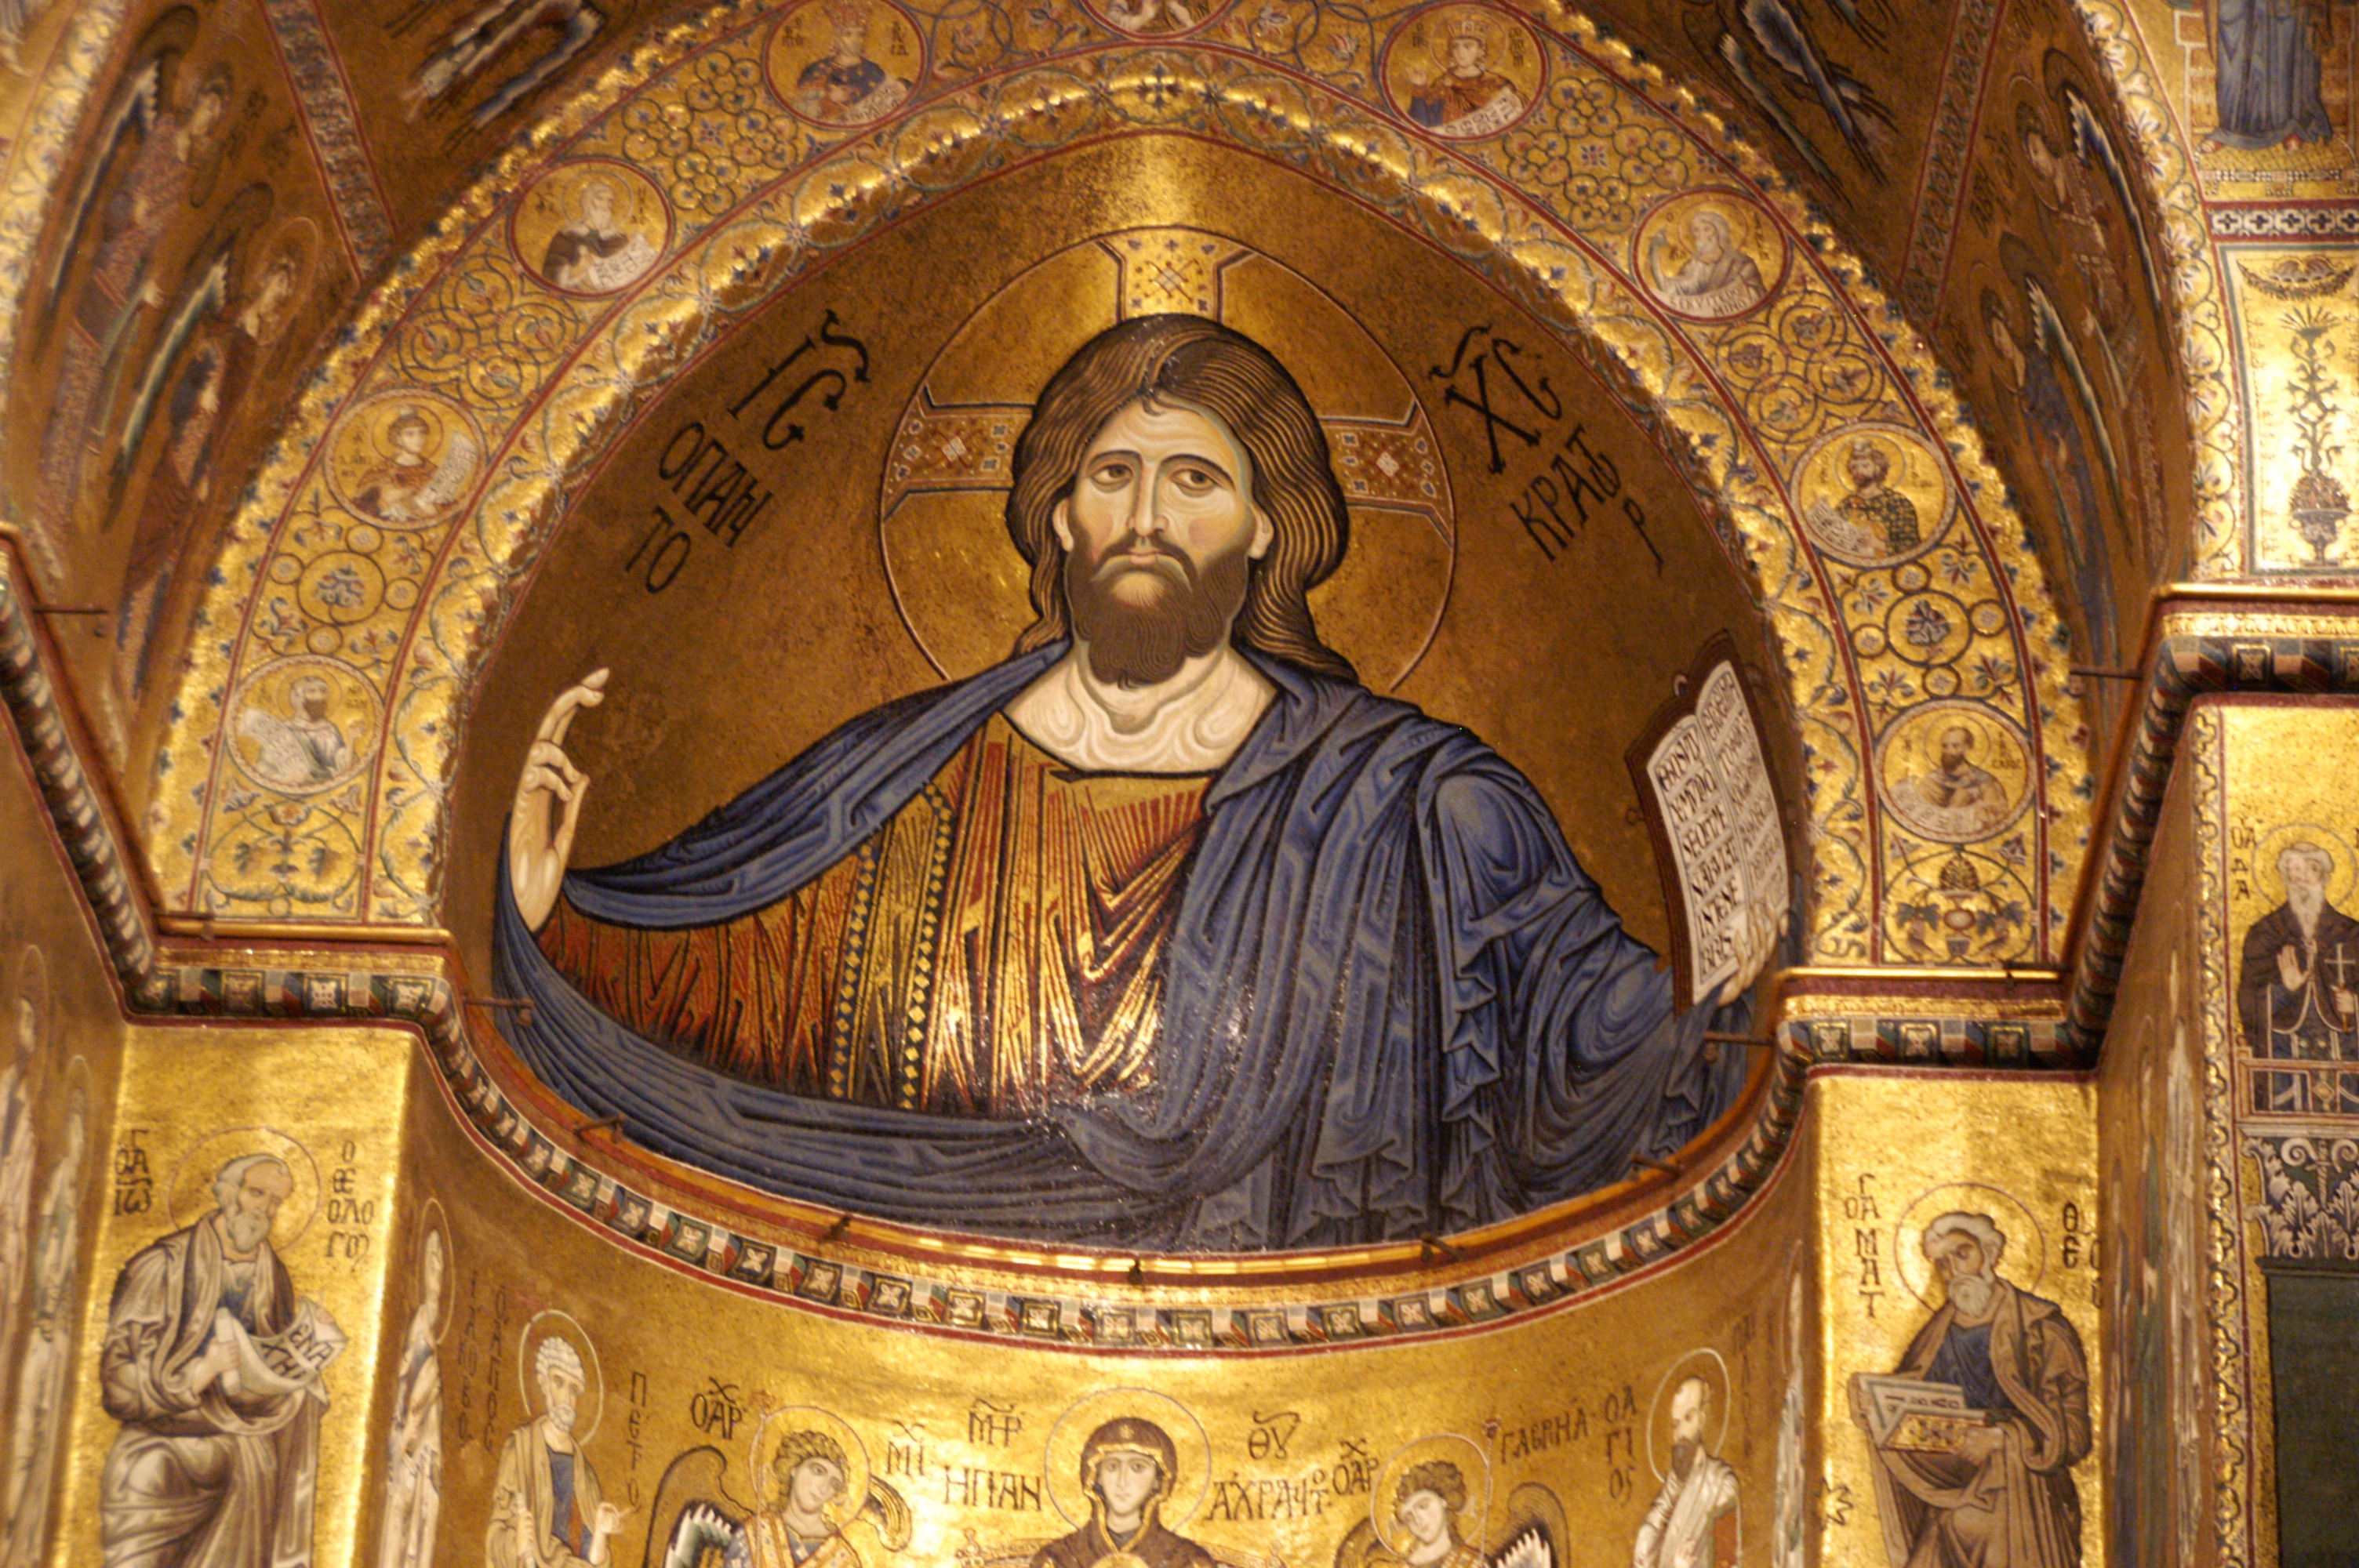
religion, church, cathedral, chapel, place of worship, baptistery, temple, churches, basilica, carving, sicily, monreale, ancient history, byzantine architecture, pankreator